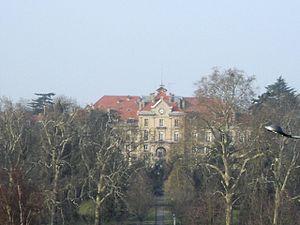
Le bâtiment principal de l'hôpital Perray-Vaucluse à Epinay-sur-Orge (91)
Épinay-sur-Orge est une commune française située à vingt et un kilomètres au sud de Paris dans le département de l’Essonne en région Île-de-France.
Le centre hospitalier de Perray-Vaucluse, anciennement domaine de la Gilquinière, est un site hospitalier français, situé sur le territoire des communes d'Épinay-sur-Orge et de Sainte-Geneviève-des-Bois dans le département de l'Essonne en région Île-de-France.
Le groupe hospitalier universitaire Paris Psychiatrie & neurosciences, ou GHU Paris, est un groupe hospitalier universitaire spécialisé en psychiatrie, neurologie, neurochirurgie, neuroimagerie et addictologie situé à Paris, Épinay-sur-Orge, dans l'Essonne et Neuilly-sur-Marne, en Seine-et-Marne.